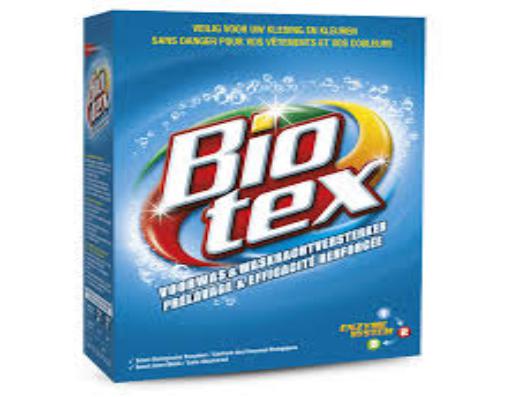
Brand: Biotex
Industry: Necessities